Konrad Püschel

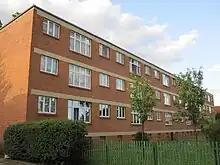
One of the Laubenganghäuser apartment blocks, from the garden side, built 1930

Püschel began his studies at the Bauhaus in Dessau on 1 November 1926, enabling him to be present for the official opening of the Bauhaus Dessau building on 4 December 1926. He first took Josef Albers' preliminary course, as all students did. He was also taught painting by Paul Klee and Wassily Kandinsky and photography by László Moholy-Nagy, and he participated in Oskar Schlemmer's stage workshop. He spent his second semester at the Bauhaus, starting in April 1927, studying under Marcel Breuer in the wood sculpture workshop. In 1928 he undertook a building apprenticeship at the school, and in March 1929 he began studying architecture in the Building Department under Hannes Meyer, the director of the Bauhaus.